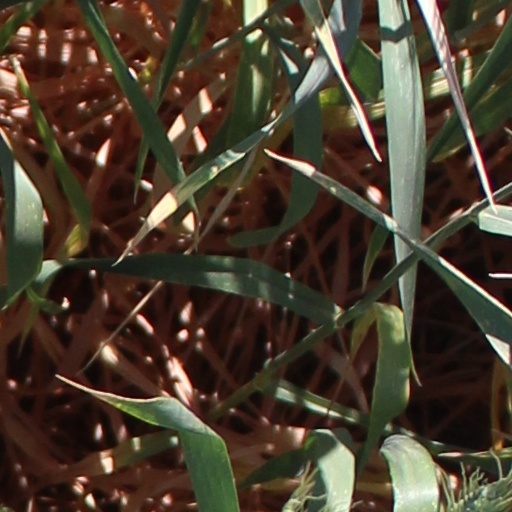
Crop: wheat